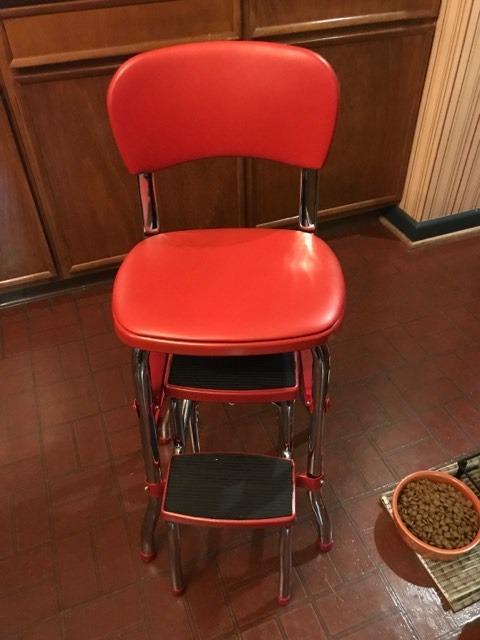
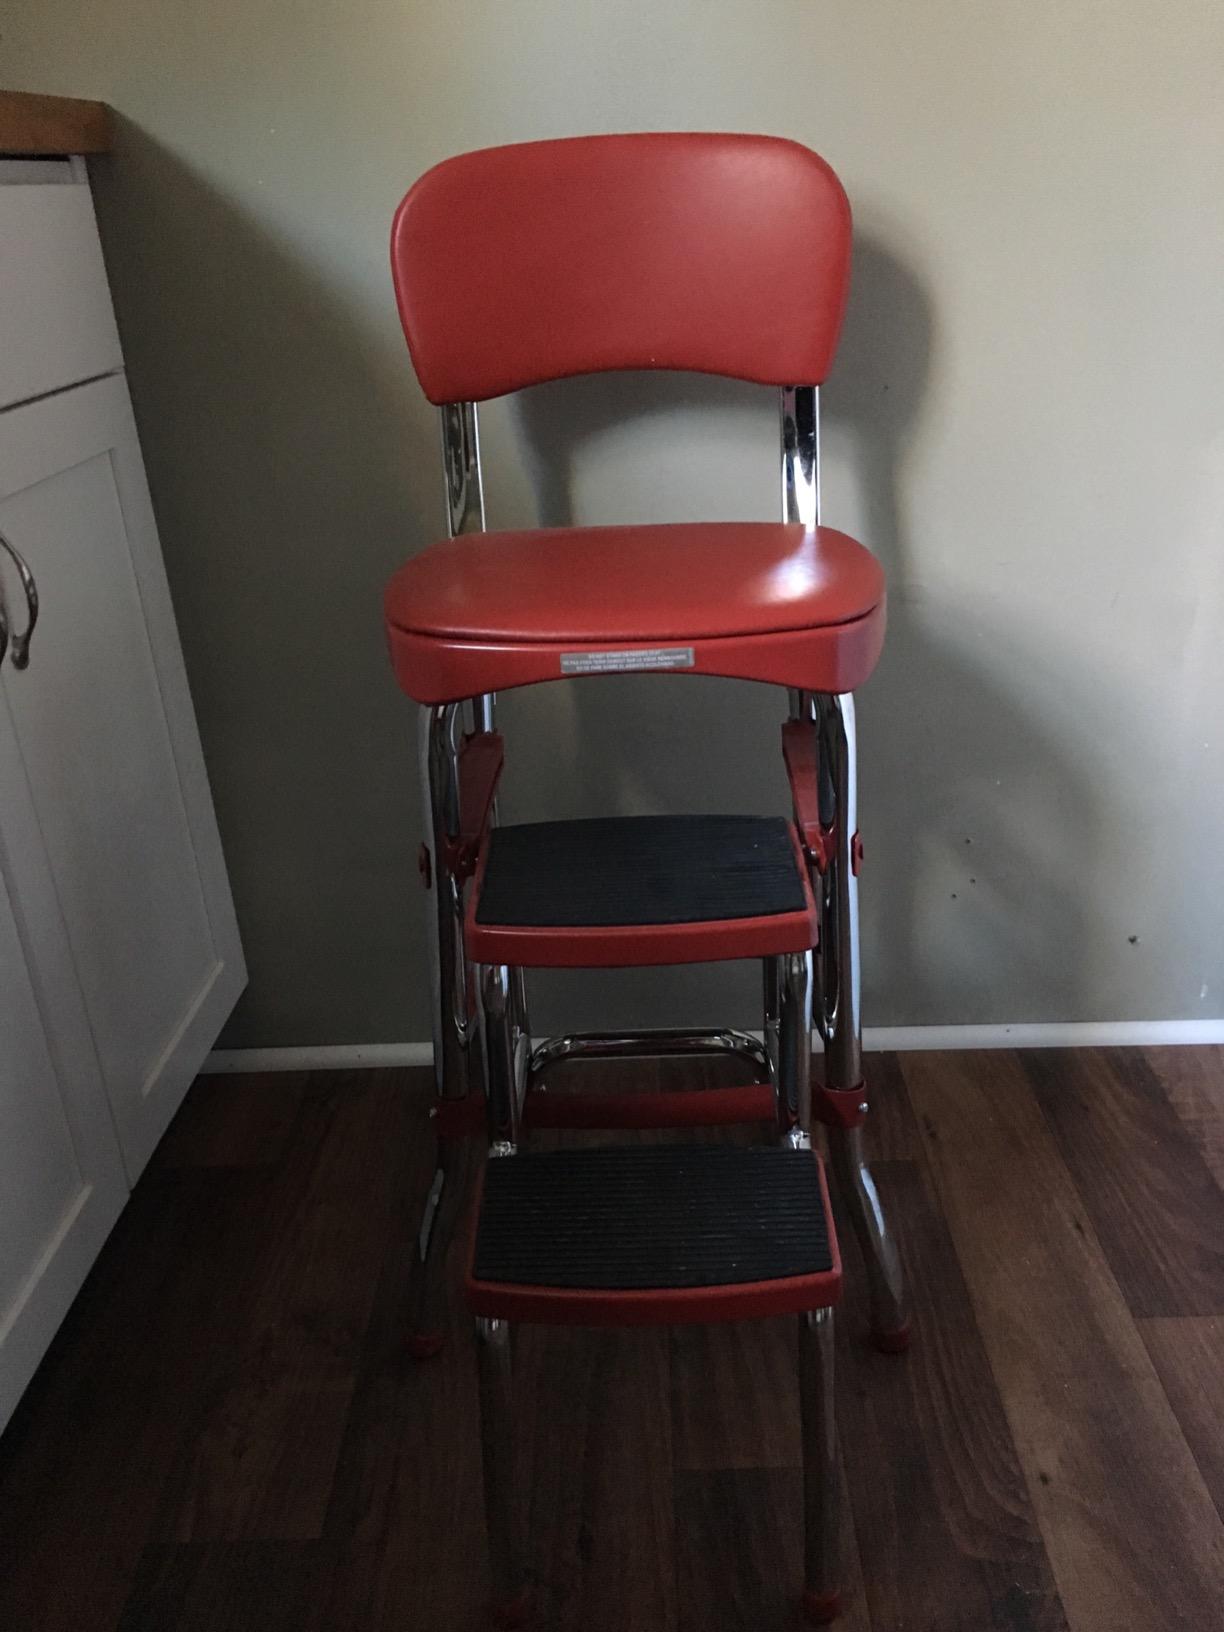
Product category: items_chair
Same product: yes